Volta do mar

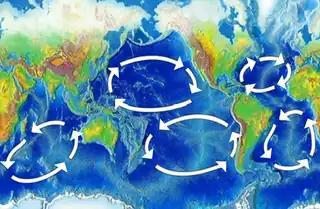
Map of the five major ocean gyres

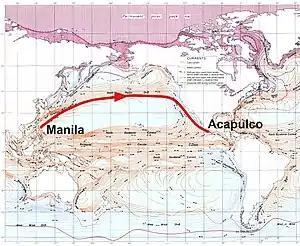
Route from Philippines to Acapulco, Mexico

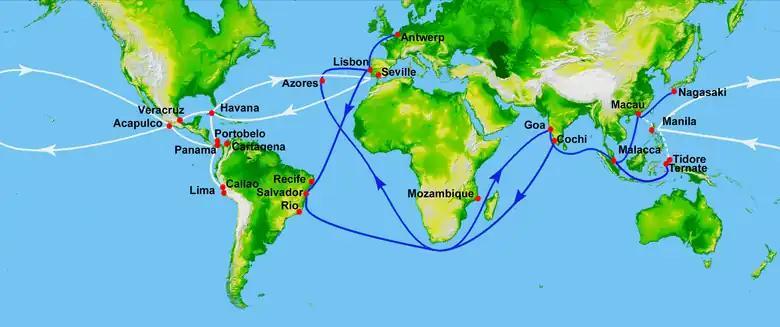
Portuguese trade routes (blue) and the Spanish trade routes (white). Portuguese ships went almost to Brazil before rounding Africa and to the Azores before turning east to Lisbon. The Spanish Manila galleons used the northern Trade winds going west and the westerlies going east.

The route of the Manila Galleon from Manila to Acapulco depended upon successful application of the Atlantic phenomenon to the Pacific Ocean: in discovering the North Pacific Gyre, captains of returning galleons had to reach the latitudes of Japan before they could safely cross. The discovery, upon which the Manila-Acapulco galleon trade was based, is owed to the Spanish Andrés de Urdaneta, who, sailing in convoy under Miguel López de Legazpi, discovered the return route in 1565: the fleet split up, some heading south, but Urdaneta reasoned that the trade winds of the Pacific might move in a gyre as the Atlantic winds did. If, in the Atlantic, ships made the to the west to pick up winds that would bring them back from Madeira, then, he reasoned, by sailing far to the north before heading east, he would pick up the westerlies to bring him back to the west coast of North America. Though he sailed to 38 degrees North before turning east, his hunch paid off, and he hit the coast near Santa Catalina Island, California, then followed the coast south to Acapulco. Most of the crew was suffering from scurvy and only 18 remained strong enough to sail the ship.